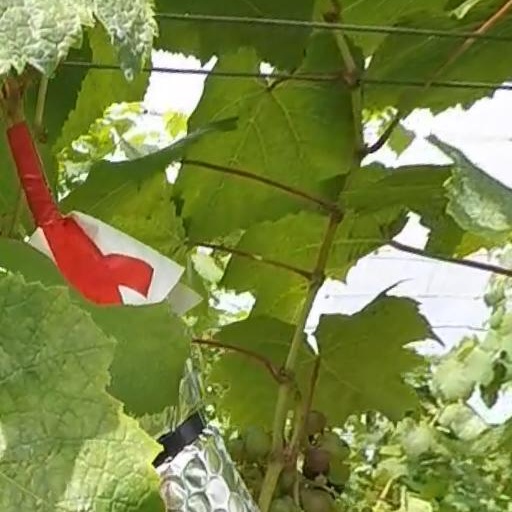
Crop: grape